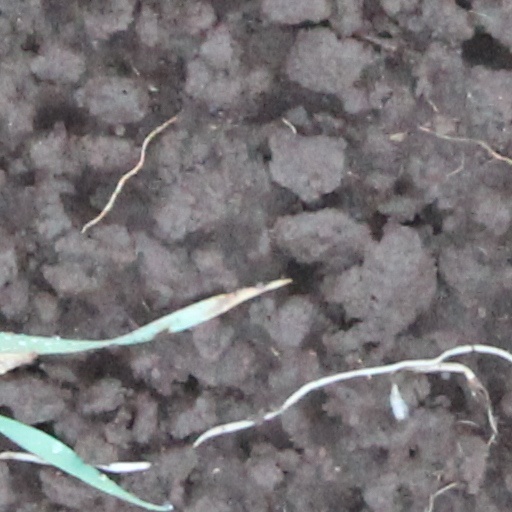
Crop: wheat